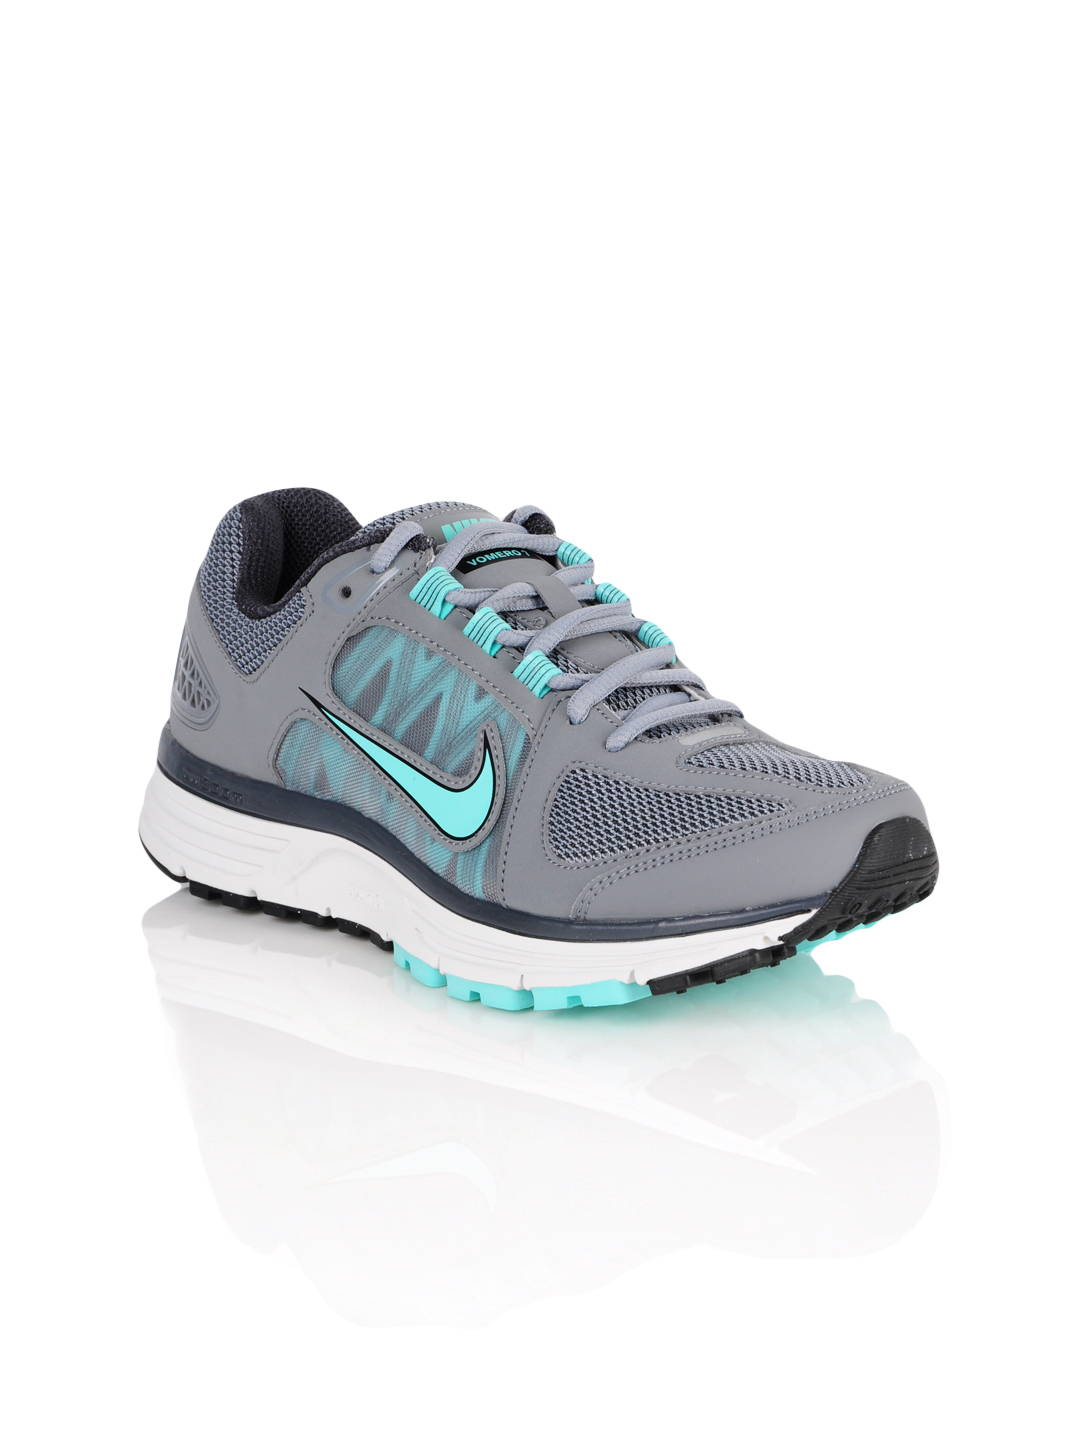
Nike Women Zoom Vomero Grey Sports Shoes
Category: Footwear / Shoes / Sports Shoes
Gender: Women
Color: Grey
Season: Summer 2012
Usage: Sports